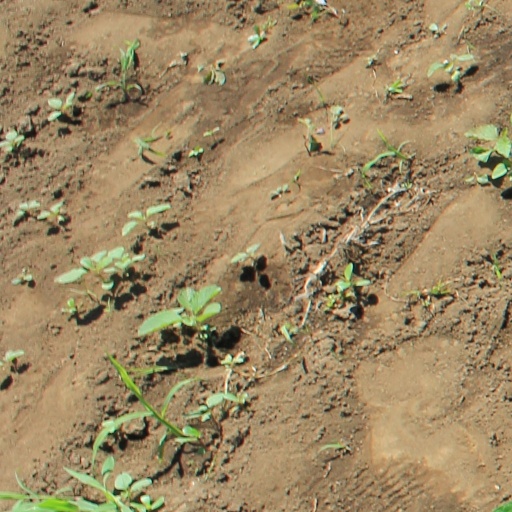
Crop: soybean